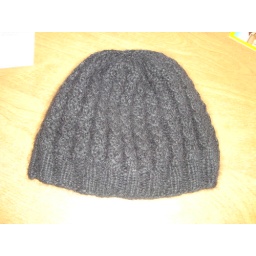
copy cat hat in jaeger angora spun